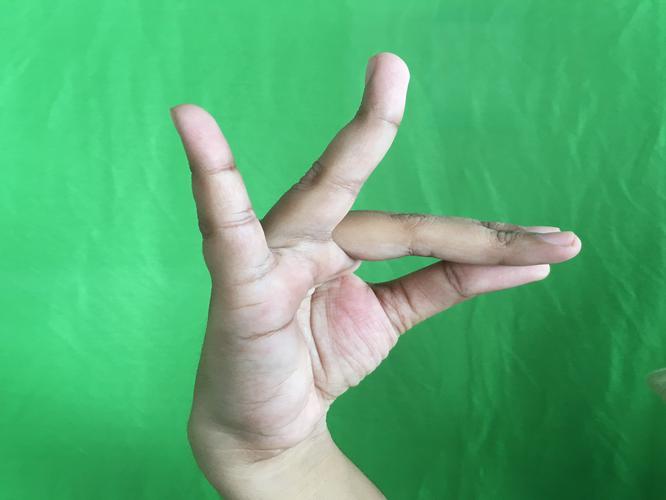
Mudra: Katakamukha_1
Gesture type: single_hand